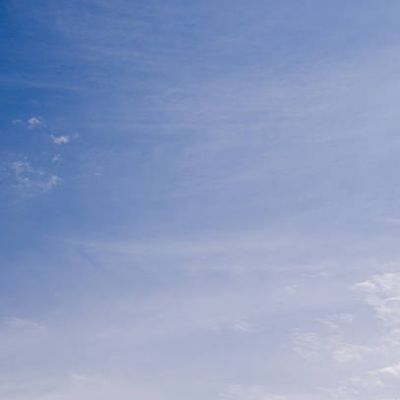
Cloud type: Cirrostratus (Cs)